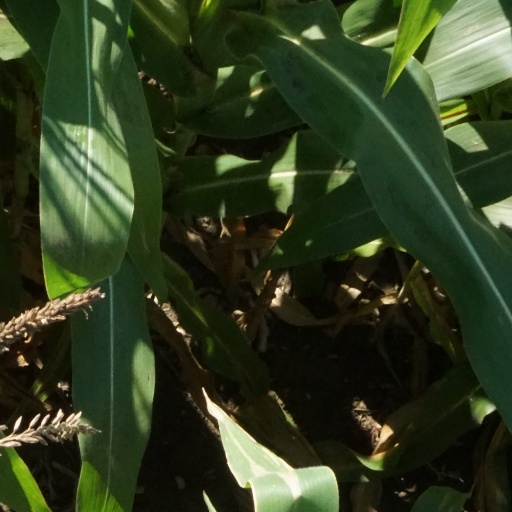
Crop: maize; corn